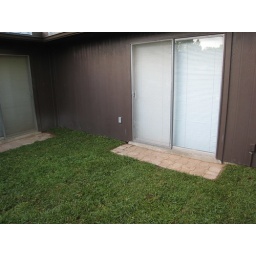
Paver landing in front of the master bedroom sliding glass door.